Identity document

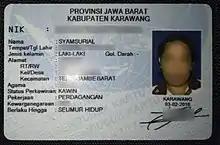
Indonesian national identity card

The People's Republic of China requires each of its citizens aged 16 and over to carry an identity card. The card is the only acceptable legal document to obtain employment, a residence permit, driving licence or passport, and to open bank accounts or apply for entry to tertiary education and technical colleges.